Florentina Nedelcu

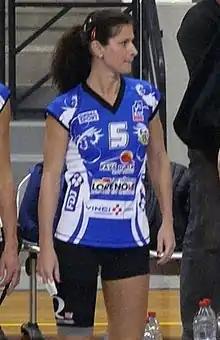
Florentina Nedelcu

Florentina Nedelcu (born ) is a retired Romanian female volleyball player, who played as a wing spiker.